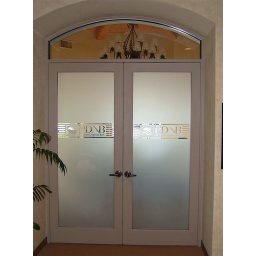
Corporate logo etched or carved in glass sign by Sans Soucie.